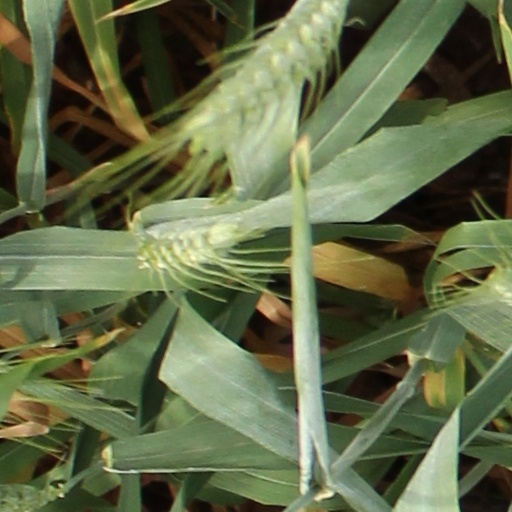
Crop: wheat